GAZ-3102

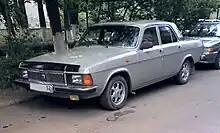
It is not hard to estimate the production year for any GAZ-3102 just by visual examination. The lower location of the fuel hatch—after 1993. Metallic paint—after 2001. Original door handles—before 2005.

Despite a higher price, the GAZ-3102 enjoyed relatively good sales, and remained in demand. Compared to the GAZ-31029, it had a notably higher reputation for build quality. When the former was to be retired, and replaced with the GAZ-3110, the 3102 was fitted with 3110 upgrades, but not upgraded externally, as its look had become classic. The upgrades included a 5-speed gearbox, fuel-injected ZMZ-406 engine, ventilated Lucas disc brakes, a single rear axle, power steering, new electric dashboard and trim. In fact, all these features would be first tested on the GAZ-3102, before being introduced to the mass-produced Volga.